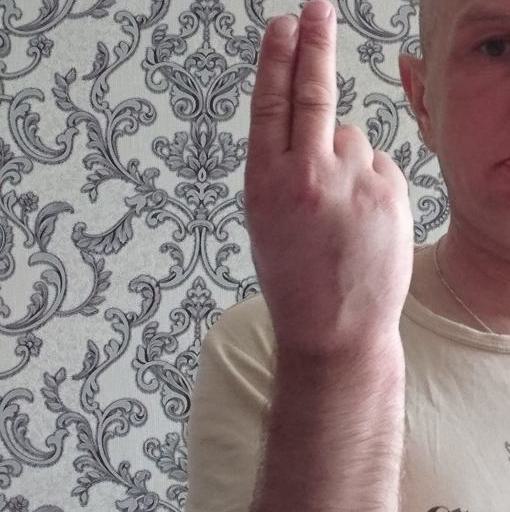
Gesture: two_up_inverted